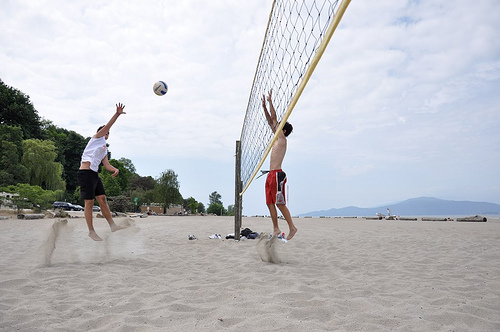
hai người đàn ông đang chơi bóng chuyền ở trên bãi biển